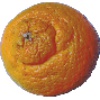
Label: mandarine